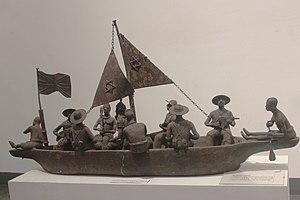
Ovǫnramwęn Nǫgbaisi sur le chemin de l'exil à Calabar. Sculpture exposée au Musée des Civilisations Noires de Dakar This is an image with the theme ""Africa on the Move or Transport"" from: Senegal"
Ovǫnramwęn Nǫgbaisi, également appelé sous la forme raccourcie Ovonramwen ou Overami, est un Oba du Royaume du Bénin ayant régné de 1888 à 1897, jusqu'à l'expédition punitive britannique de 1897.